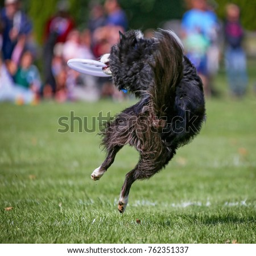
a dog having fun at a public park on a hot summer day